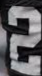
Number: 2